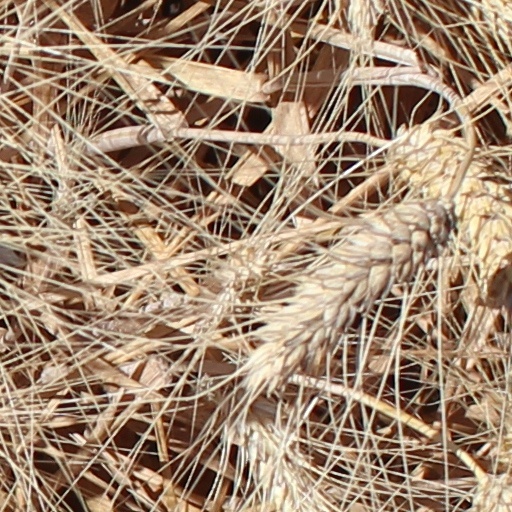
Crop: wheat